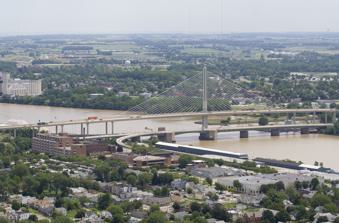
Building: Robert Craig Memorial Bridge
Country: United States of America
Year built: 1956
Bridge in Toledo, Ohio Craig Memorial Bridge The Craig Memorial Bridge in 2008 with the Veterans' Glass City Skyway in the background Coordinates 41°40′N 83°31′W / 41.66°N 83.51°W / 41.66; -83.51 Carries SR 65 Crosses Maumee River Locale Toledo, Ohio Characteristics Design Bascule bridge History Construction end 1956 Opened 1957 Location The Robert Craig Memorial Bridge is a four-lane, double-leaf bascule bridge that spans the Maumee River approximately one mile downstream from downtown Toledo, Ohio .  The bridge is named in memory of U.S. Army Second Lieutenant Robert Craig , a Scottish-born Toledoan who posthumously received the Medal of Honor during the Second World War . Opening to traffic during January 1957, the Craig Memorial Bridge was notable as one of the few movable bridges on the Interstate Highway System as it carried Interstate 280 over the Maumee River shipping channel; it remained as such until the June 2007 completion of the Veterans' Glass City Skyway project.  Since the re-routing of I-280, the bridge is now a local route—connecting Summit Street (on the west side of the river) to Front Street (on the east side).  As such, the Craig Bridge has assumed the local role of its predecessor—an unnamed bridge that connected Ash Street to Consaul Street until its demolition following the opening of the Craig Bridge.  Upon completion of the Glass City Skyway, State Route 65 was extended across the Craig Bridge from North Summit Street to Front Street. References